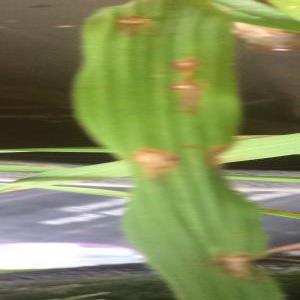
Disease: Blast